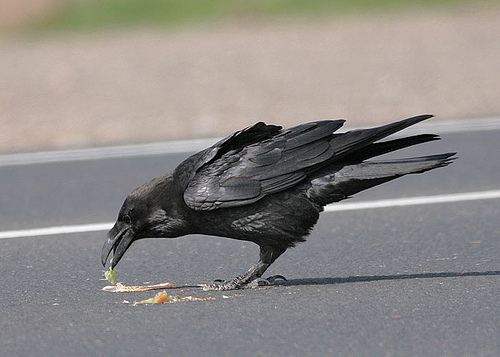
this is an all black bird with black feet and a black beak.
a medium sized bird with all black rigid feathers, a long curved bill, and long tail feathers.
a large bird with a black body, tarsus, and large bill.
this bird is completely black with a long thick bill.
all black bird with large black feet, long curved black bill.
this bird is all black and has a long, pointy beak.
this bird is covered in black feathers, and also has a black eye ring and a wide black bill.
this bird has a long black pointed bill and black with white highlight body and wing feathers.
this shiny black bird has a long, thick, curved bill.
this completely black bird has ruffled feathers and a large black bill.
Species: Common Raven